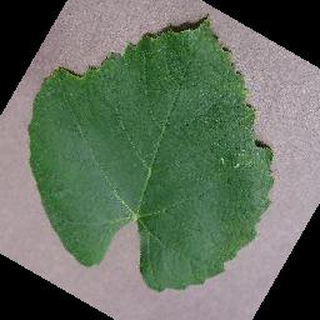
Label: healthy_grape